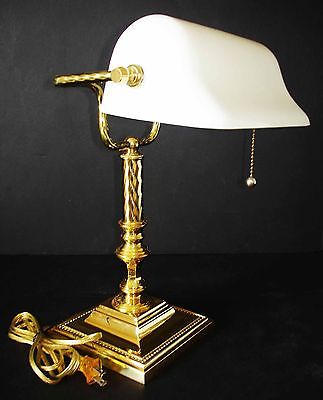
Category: lamp